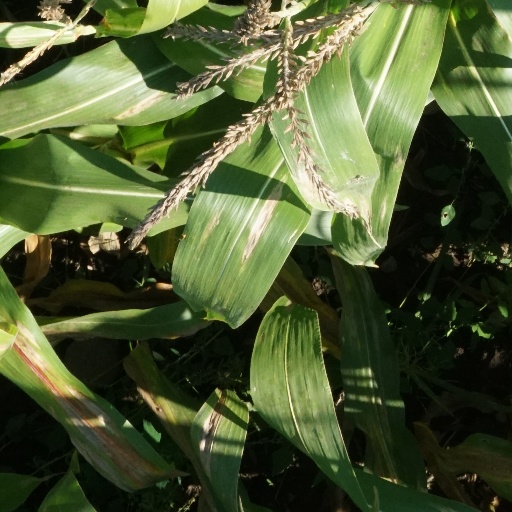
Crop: maize; corn